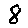
Label: 8